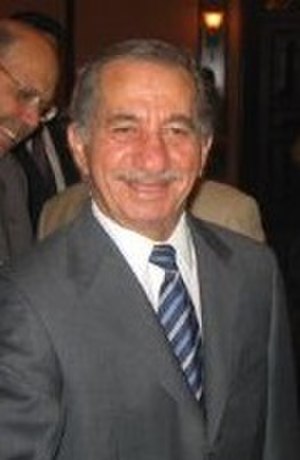
Døde i 2008 / December
Døde i 2008 er en liste over notable personer, der er afgået ved døden i 2008.